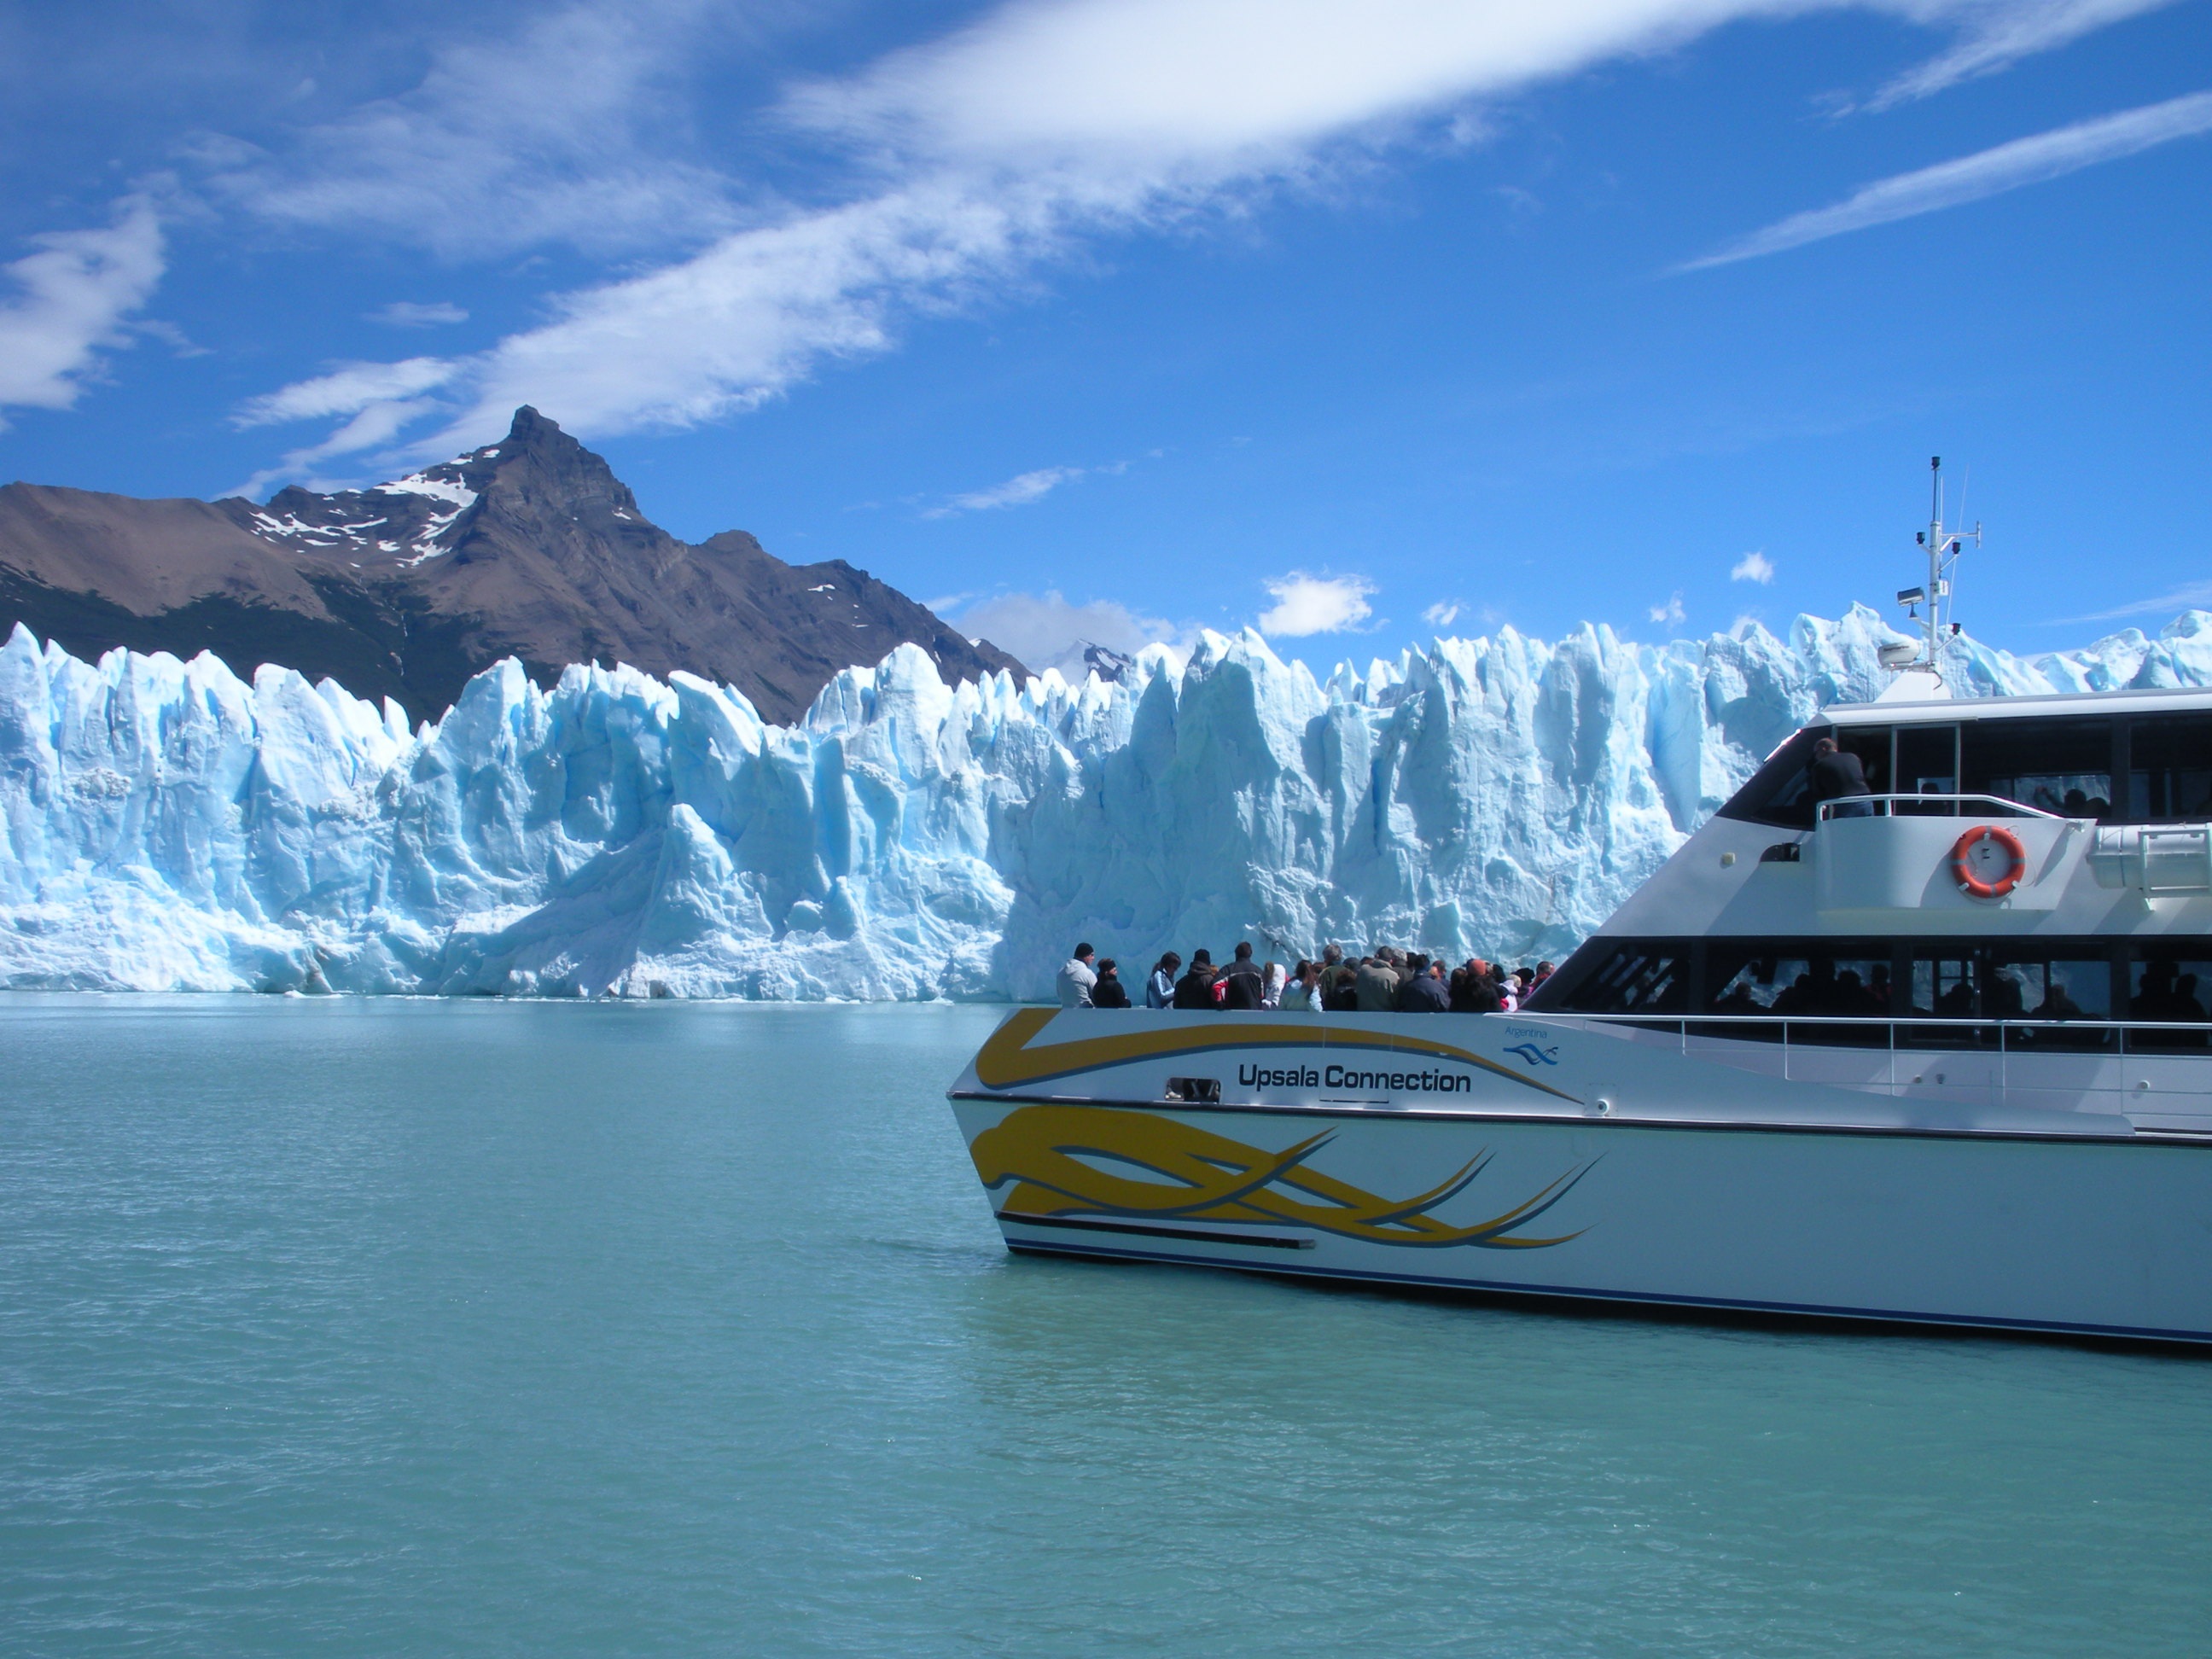
landscape, sea, nature, boat, vehicle, yacht, glacier, bay, fjord, arctic, boating, argentina, watercraft, patagonia, calafate, passenger ship, arctic ocean, perito moreno, glacial landform